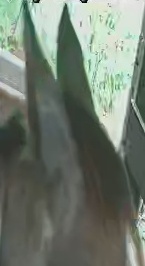
Face region: ears (position_of_ears)
Pain indicator: obviously_present